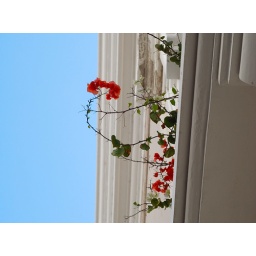
flowers creeping over the side of a balcony in the old city, cartagena.